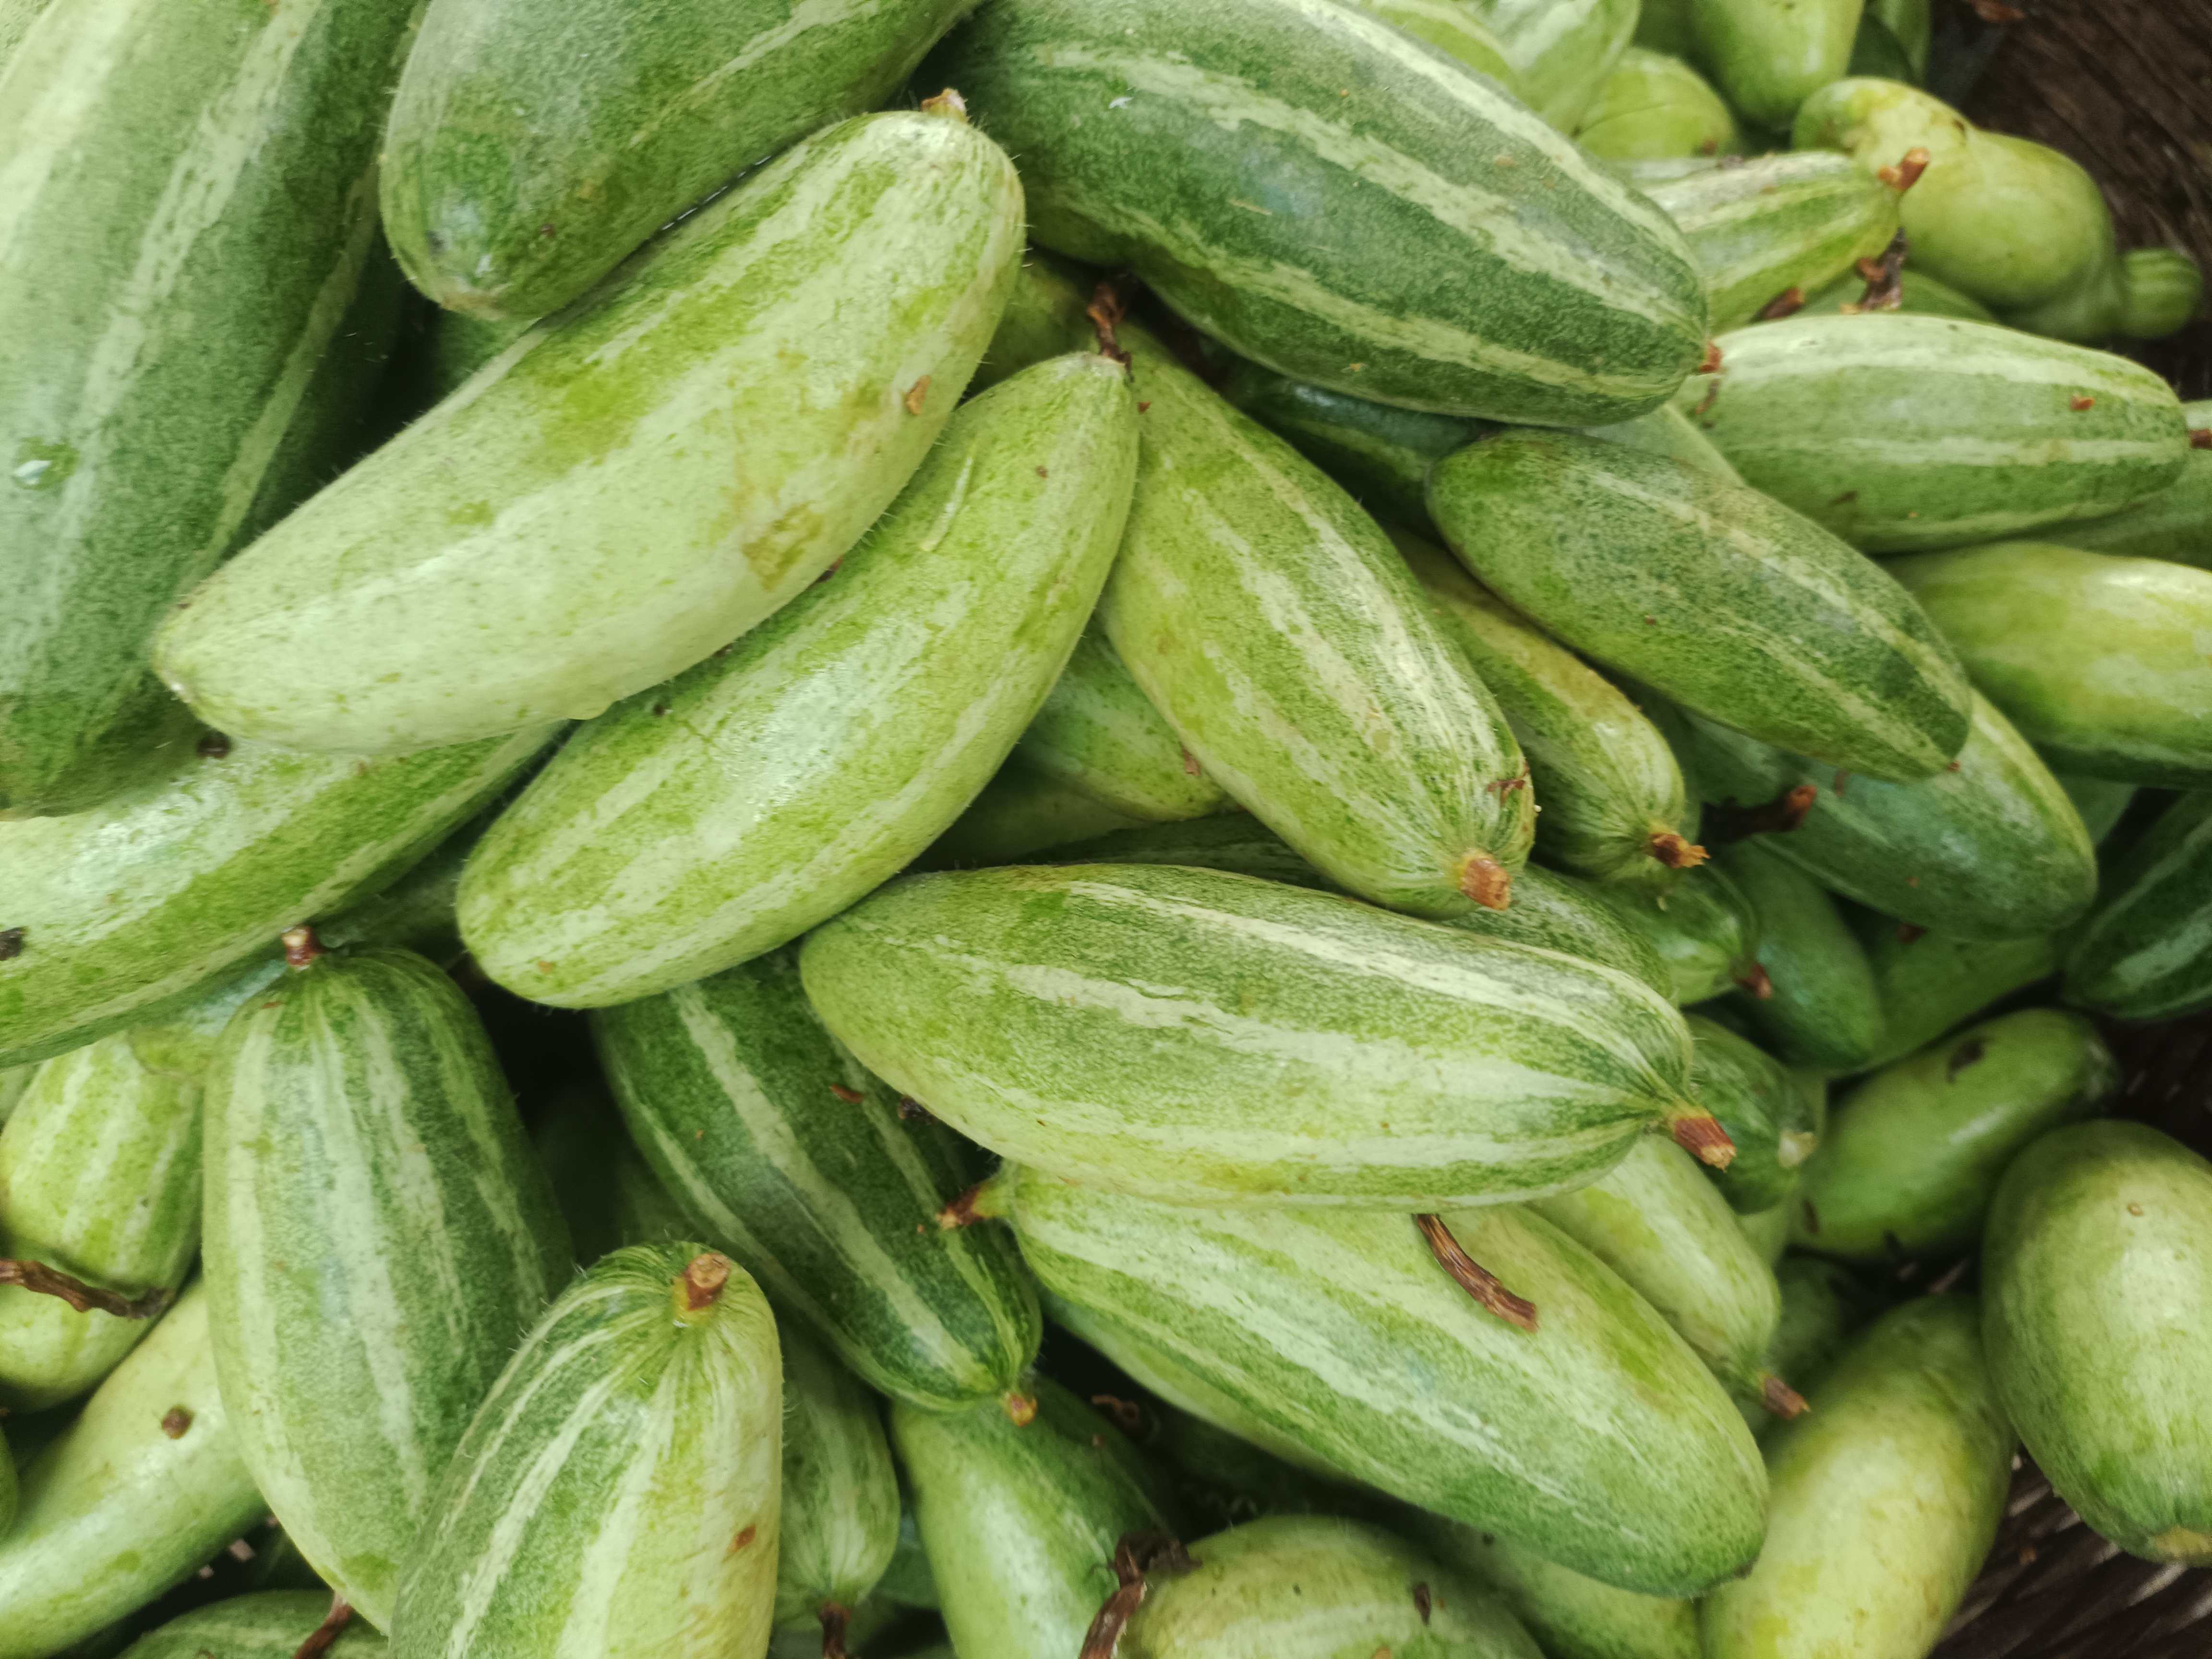
Label: Trichosanthes dioica